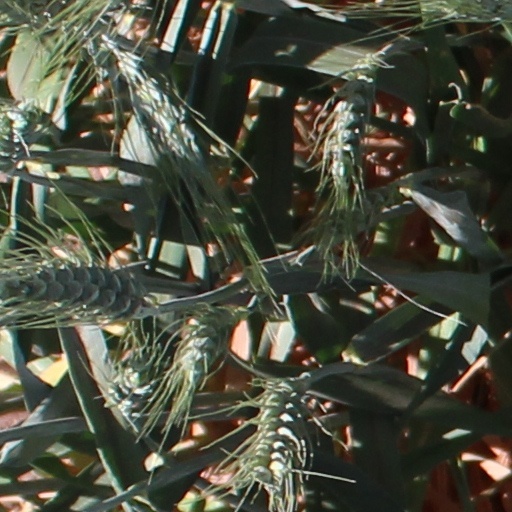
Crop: wheat